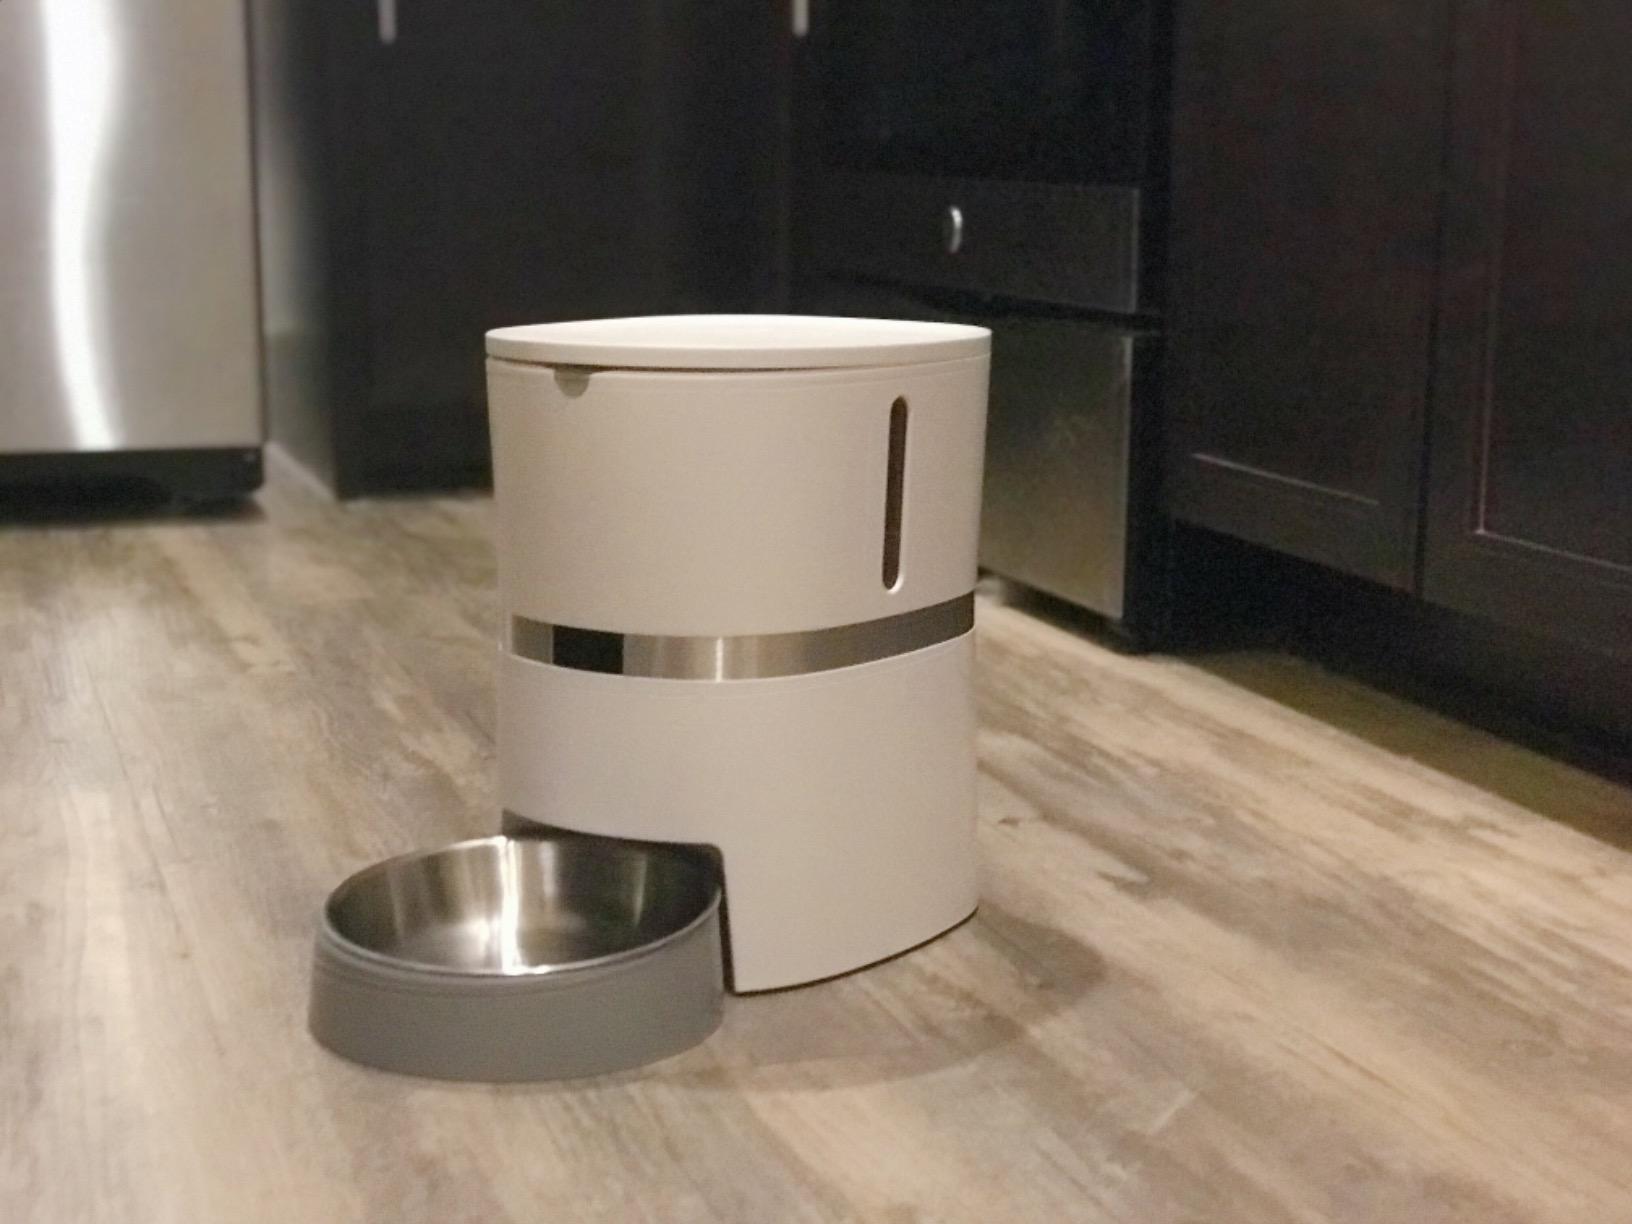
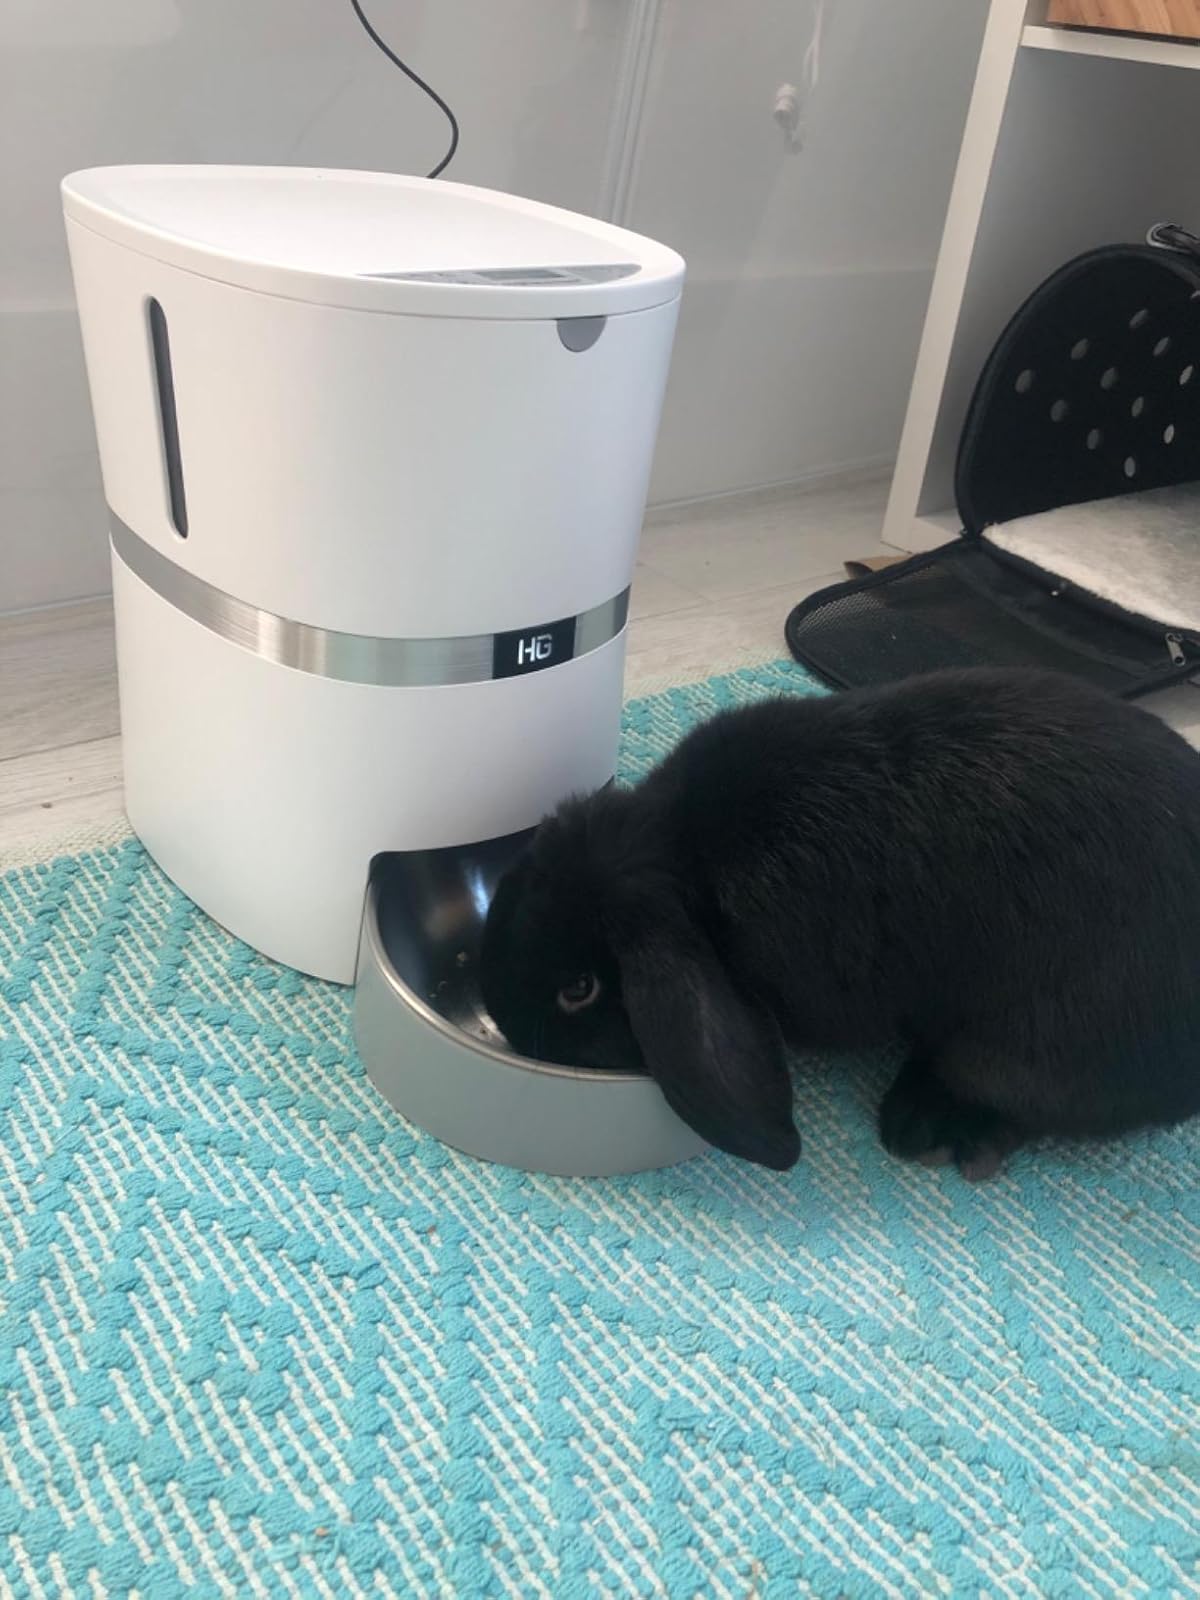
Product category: items_feeder
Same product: yes